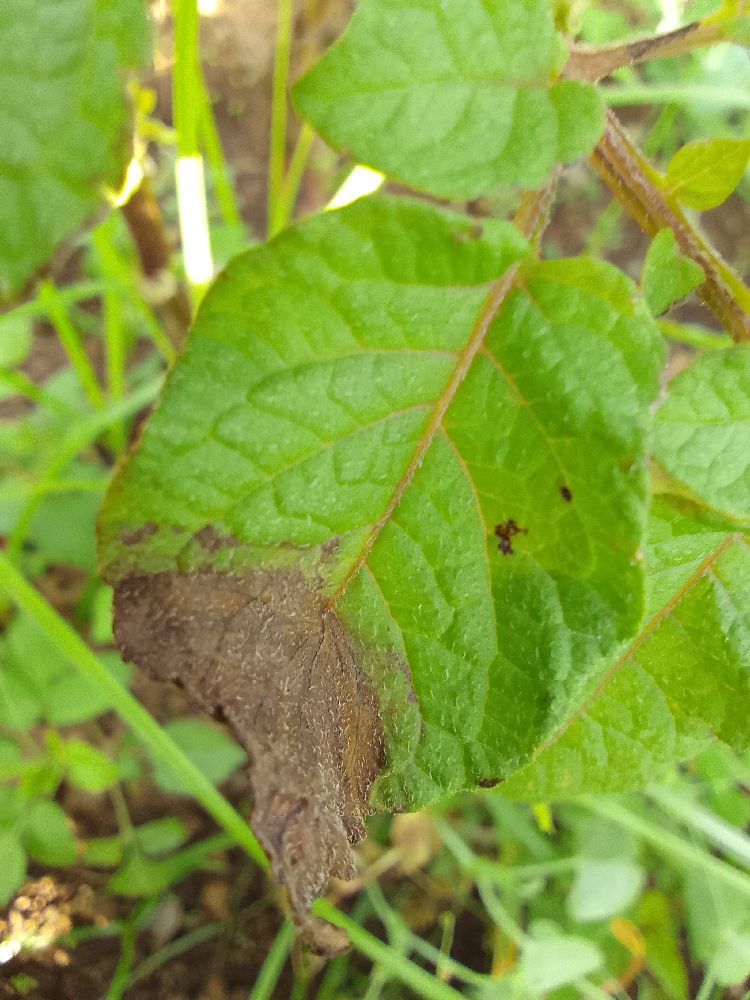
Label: Late blight